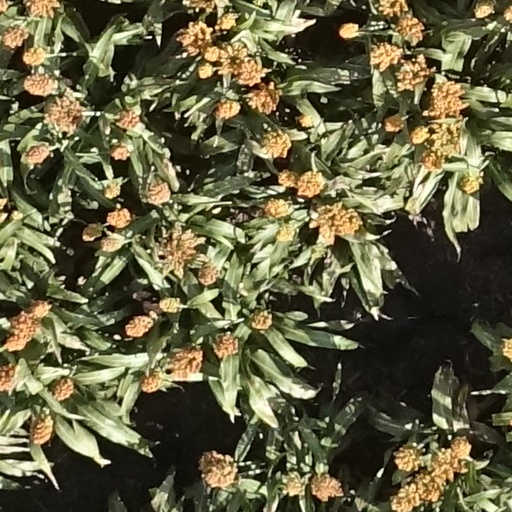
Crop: sorghum